Anastasia Pavlyuchenkova

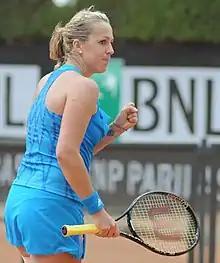
Pavlyuchenkova at the 2014 Italian Open

Pavlyuchenkova kicked off her 2013 season brilliantly by advancing to the final of the Brisbane International where she went down to third seed Serena Williams. Along the way, she had defeated the likes of sixth seed Petra Kvitová and fourth seed Angelique Kerber, in the second round and quarterfinals respectively. However, at the Australian Open, she fell at the first hurdle to Lesia Tsurenko. She was then defeated in her opening matches at Paris and Dubai by Yanina Wickmayer and Ana Ivanovic, respectively.